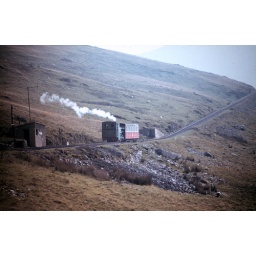
Taken in September 1983, a train begins its ascent of the mountain